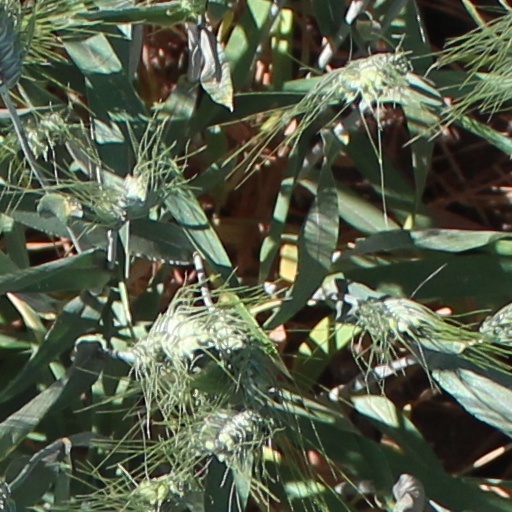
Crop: wheat